George Duffield (minister, born 1794)

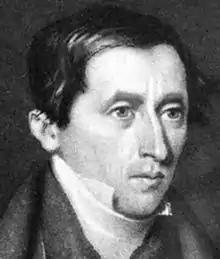

George Duffield (July 4, 1794 - June 26, 1868) was a leading nineteenth-century New School Presbyterian minister who bore the same name as his father and grandfather. His evolution from unconventional doctrinal leanings to more orthodox and standard ones typified the moderation on both sides which led to reunion with the Old School Presbyterians in 1870.